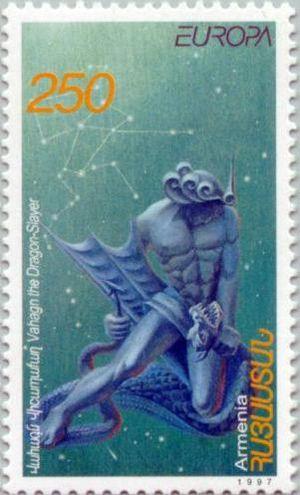
Vahagn ou Vahakn est une divinité du paganisme arménien. Il est comme beaucoup d'autres dieux fils d'Aramazd. C'est un dieu guerrier que l'on peut comparer au Scandinave Thor comme étant le lien de rapprochement le plus adéquat.